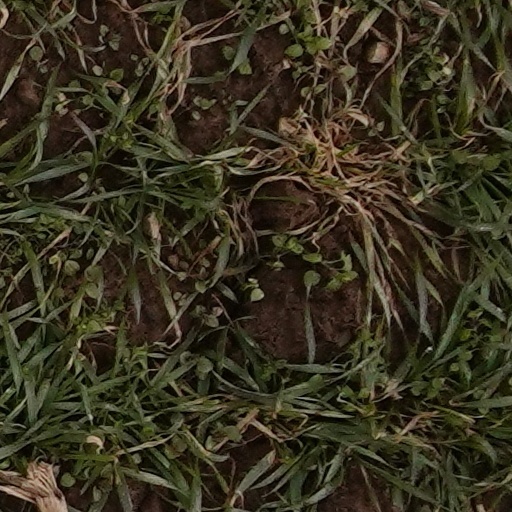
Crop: wheat